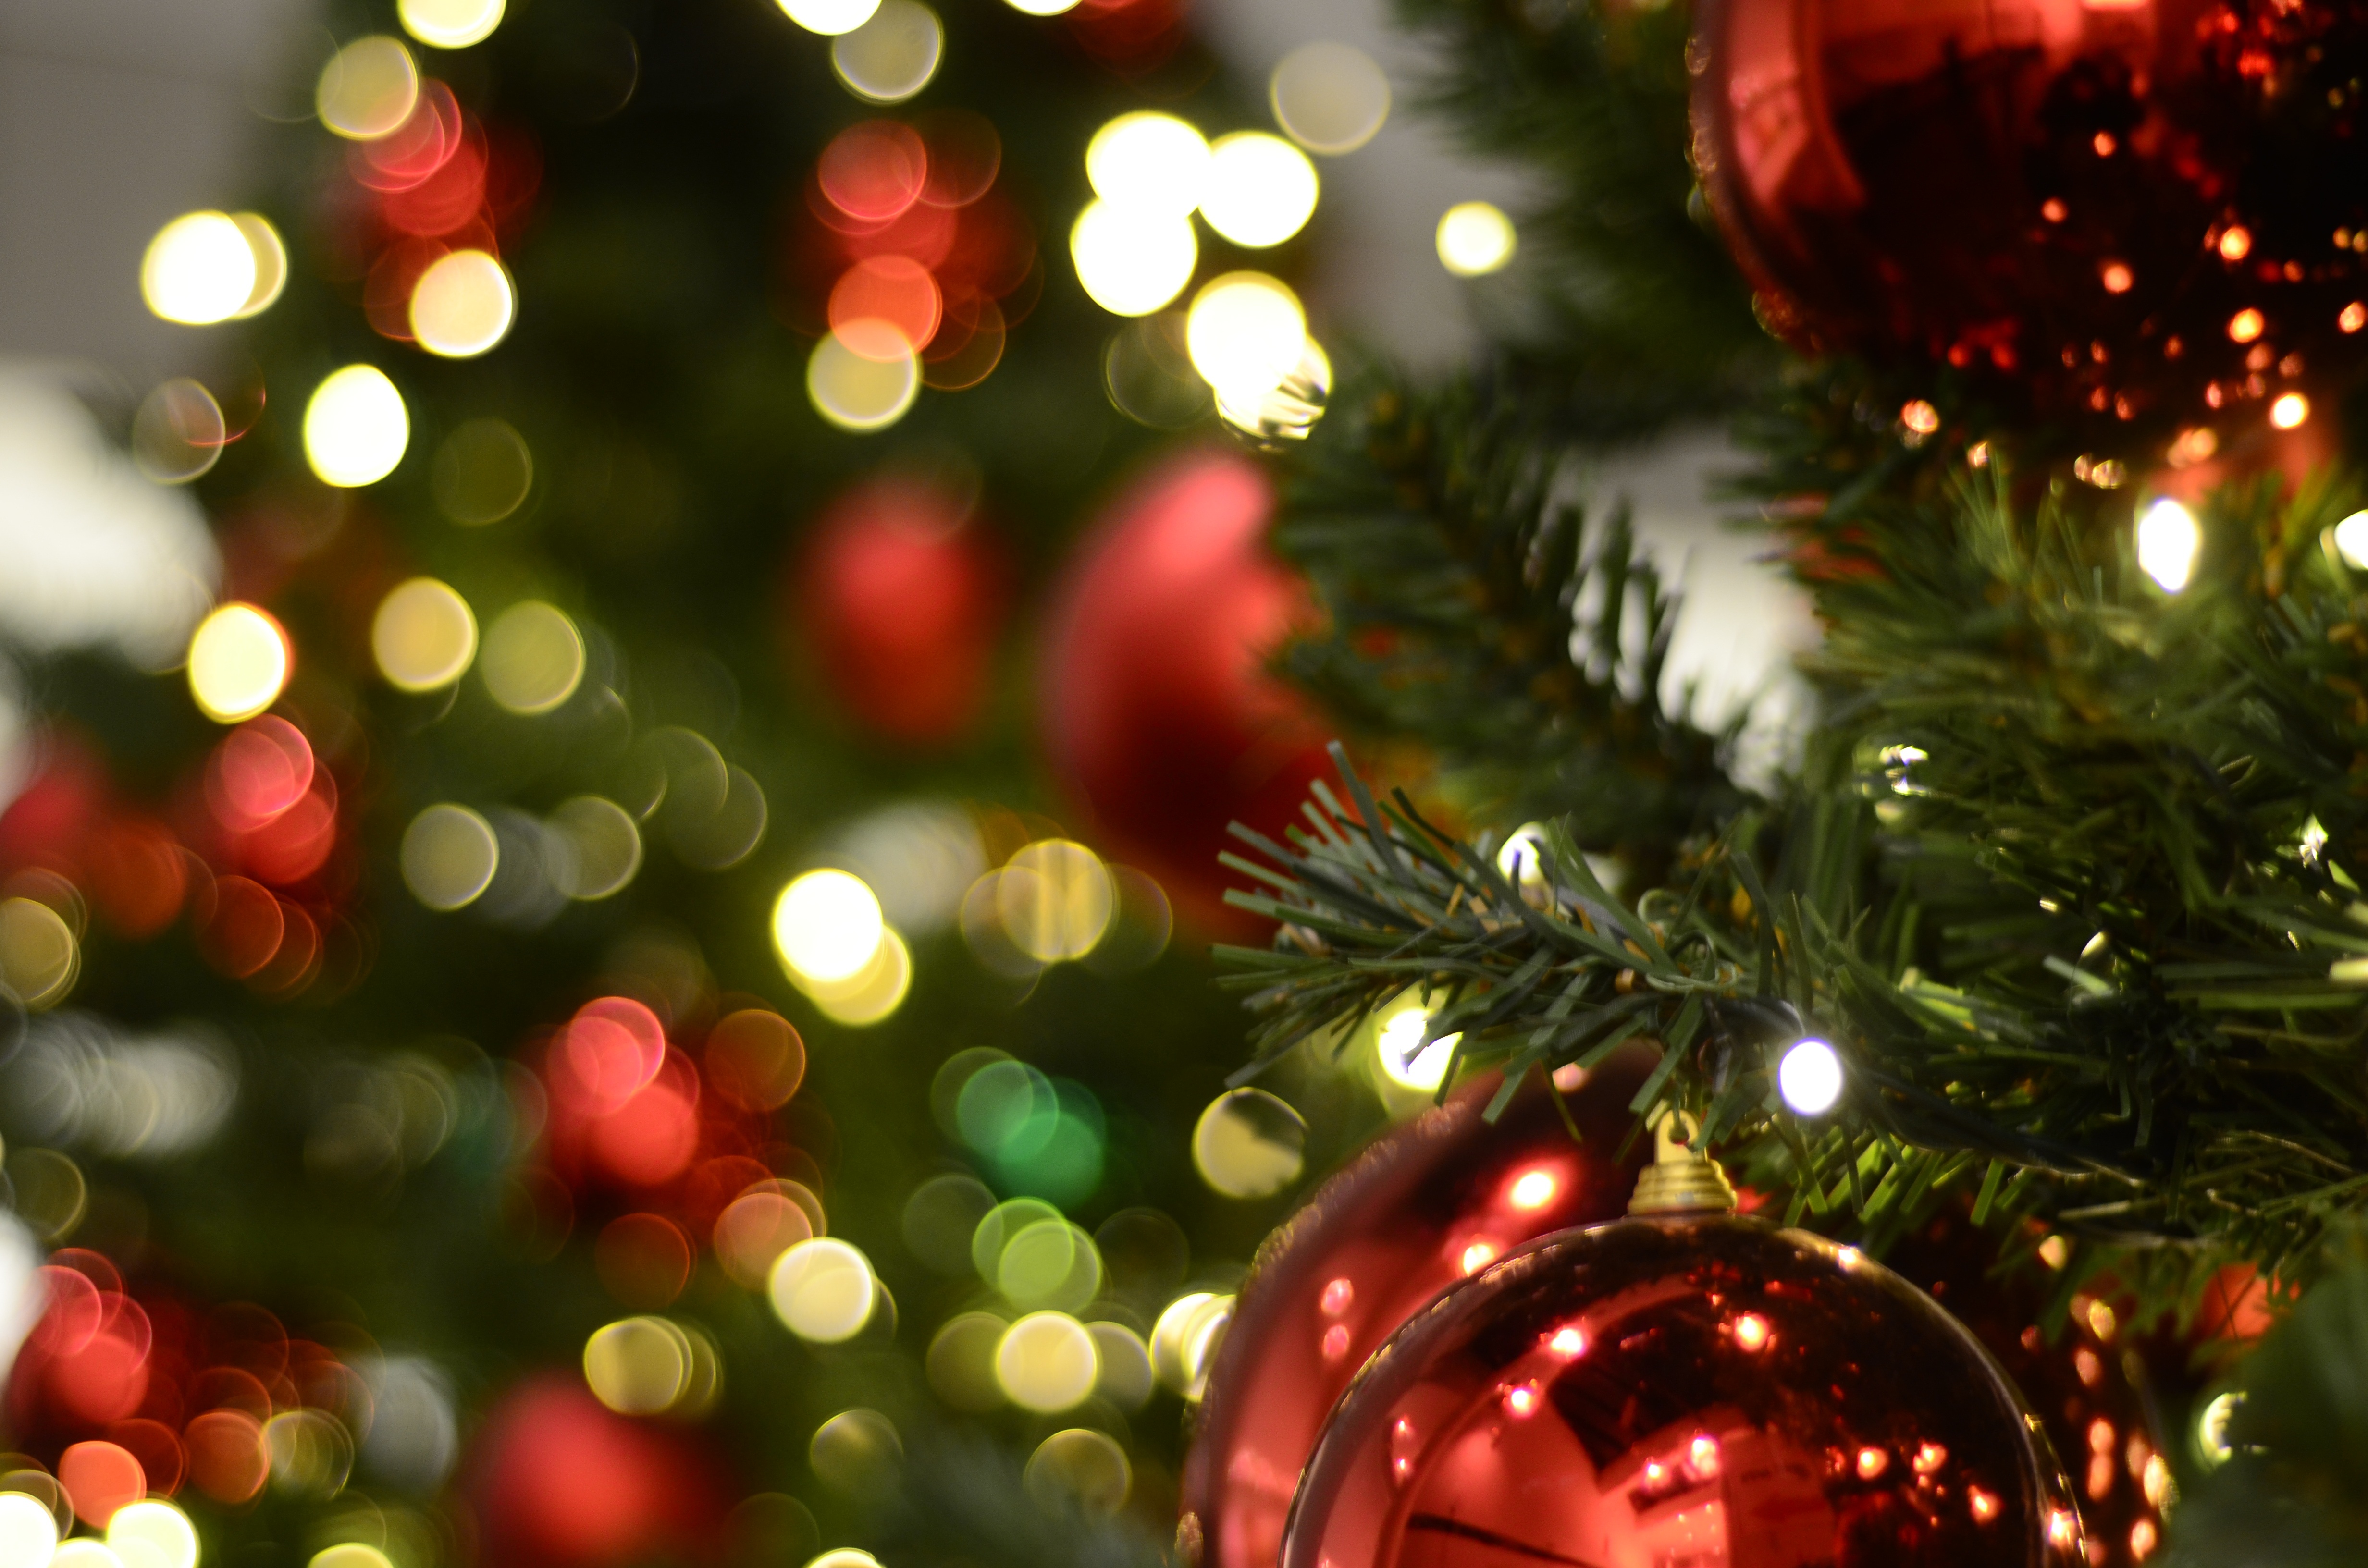
tree, branch, bokeh, blur, abstract, green, red, holiday, christmas, fir, christmas tree, christmas decoration, background, gold, wallpaper, circles, event, weekend, christmas lights, woody plant, hintergrung